Women in Somalia

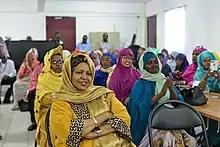
Somali women leaders and members of civil society attend a meeting in Mogadishu on June 19, 2016 during which they have agreed on an election model that will see the women secure 30% representation, across all levels of leadership in the forthcoming elections.

About 97.9% of Somalia's women and girls underwent female genital mutilation in a 2005 study. This was at the time the world's highest prevalence rate of the procedure. A UNICEF 2010 report reported that Somalia had the world's highest rate of Type III FGM, with 79% of all Somali women having undergone the procedure. Another 15% of women underwent Type II FGM.